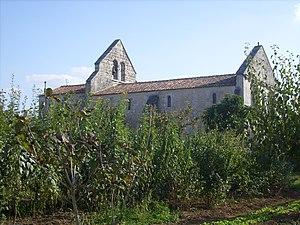
Eglise de Sainte-Radegonde
Sainte-Radegonde est une commune du sud-ouest de la France, située dans le département de la Charente-Maritime.